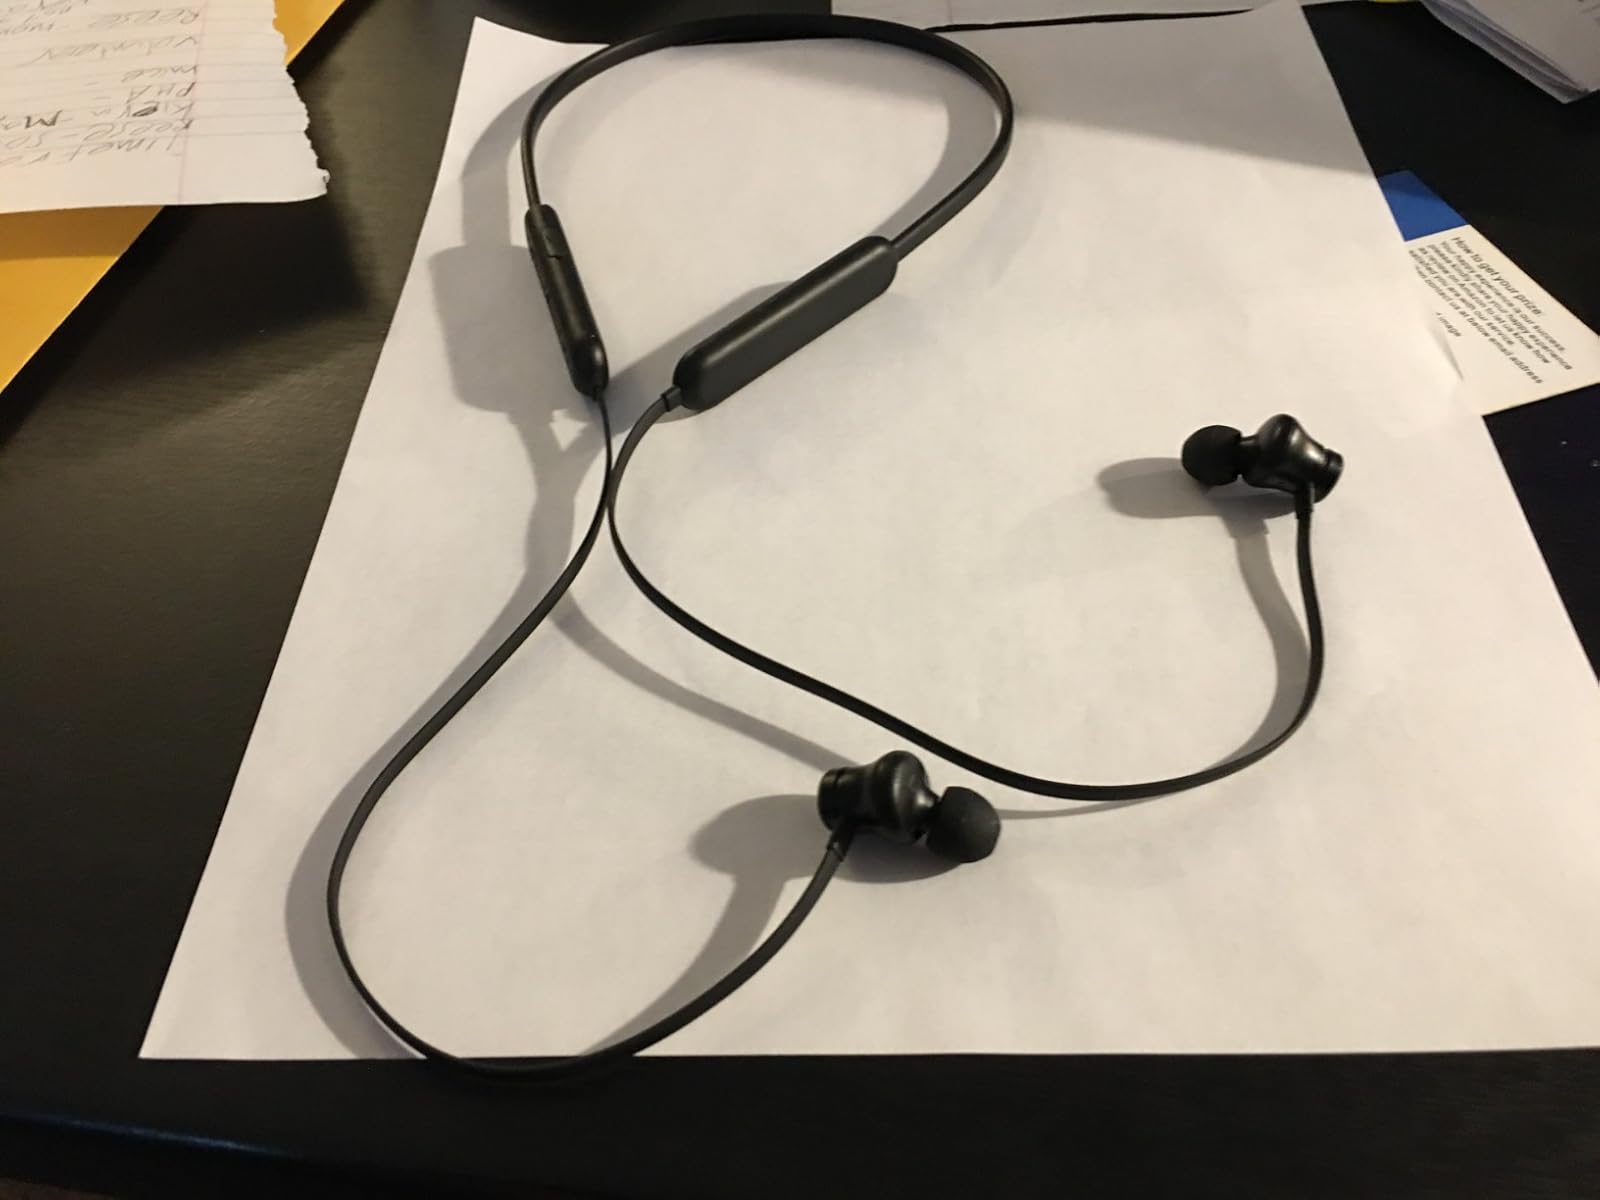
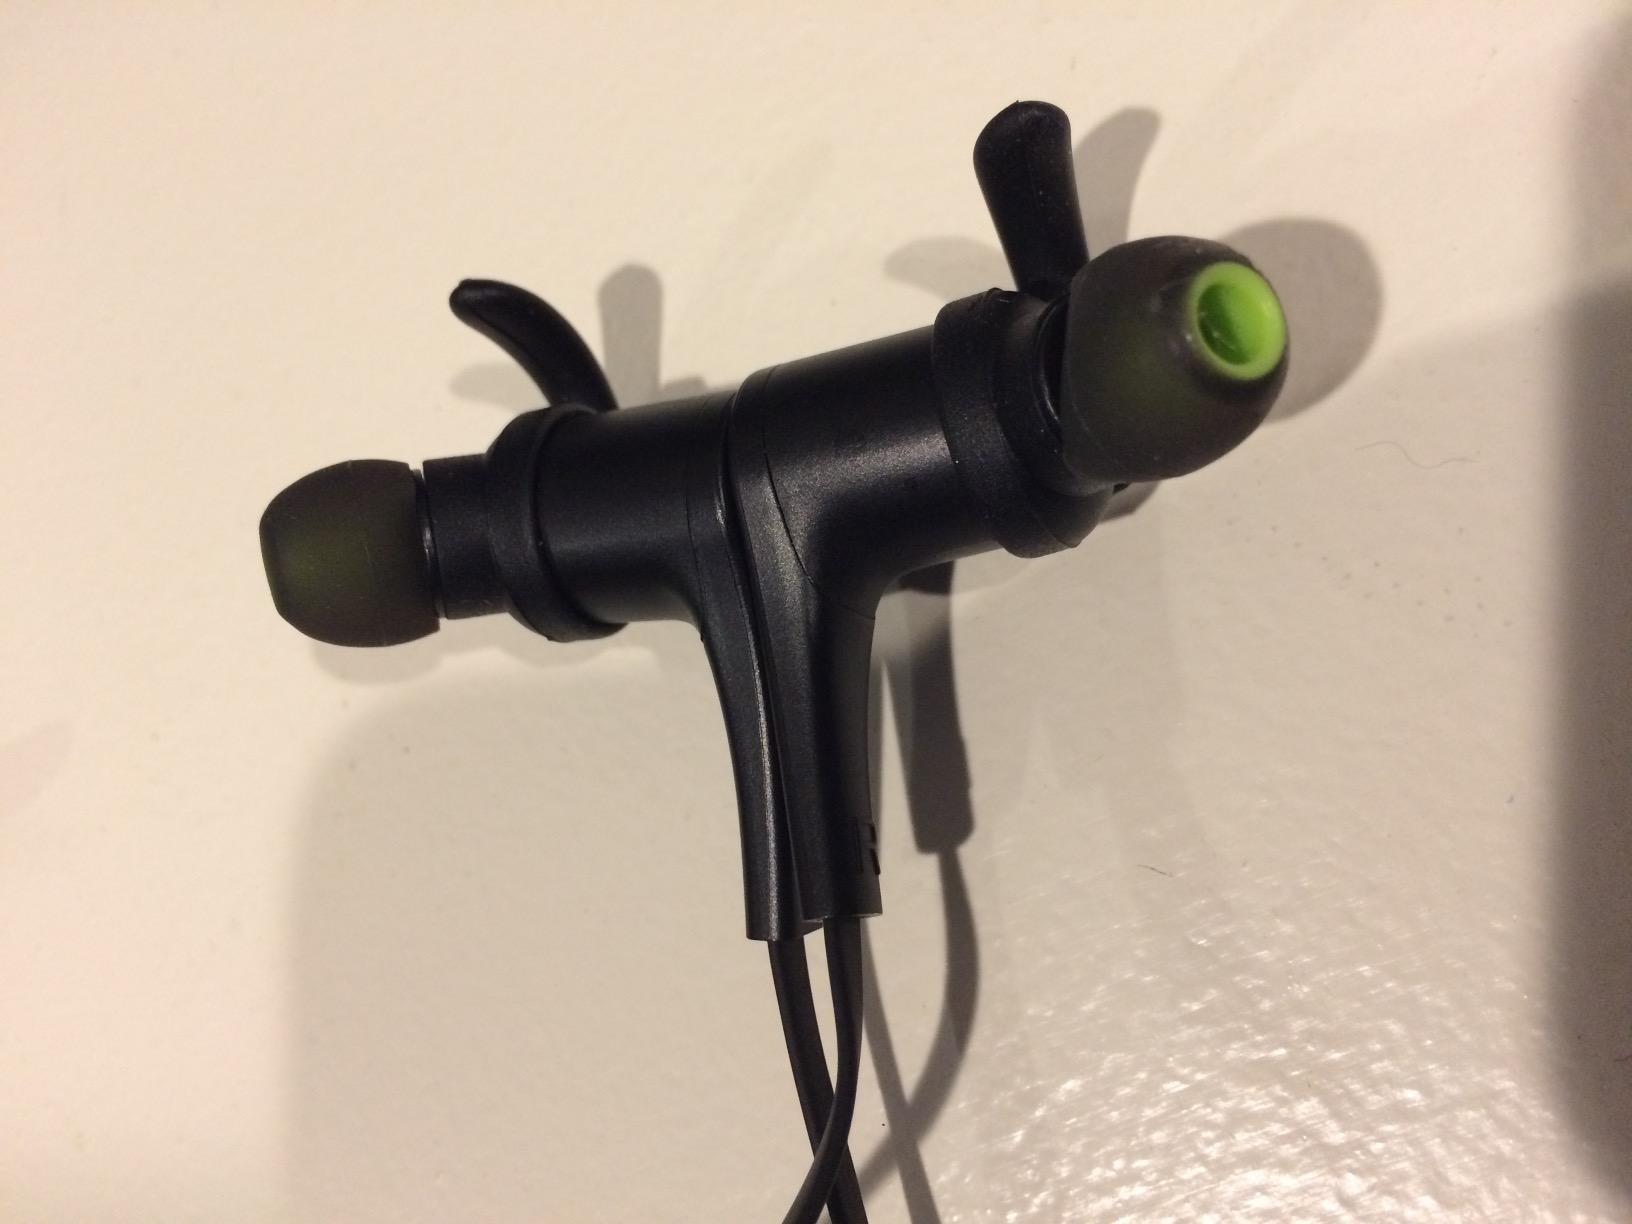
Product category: earbuds
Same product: no